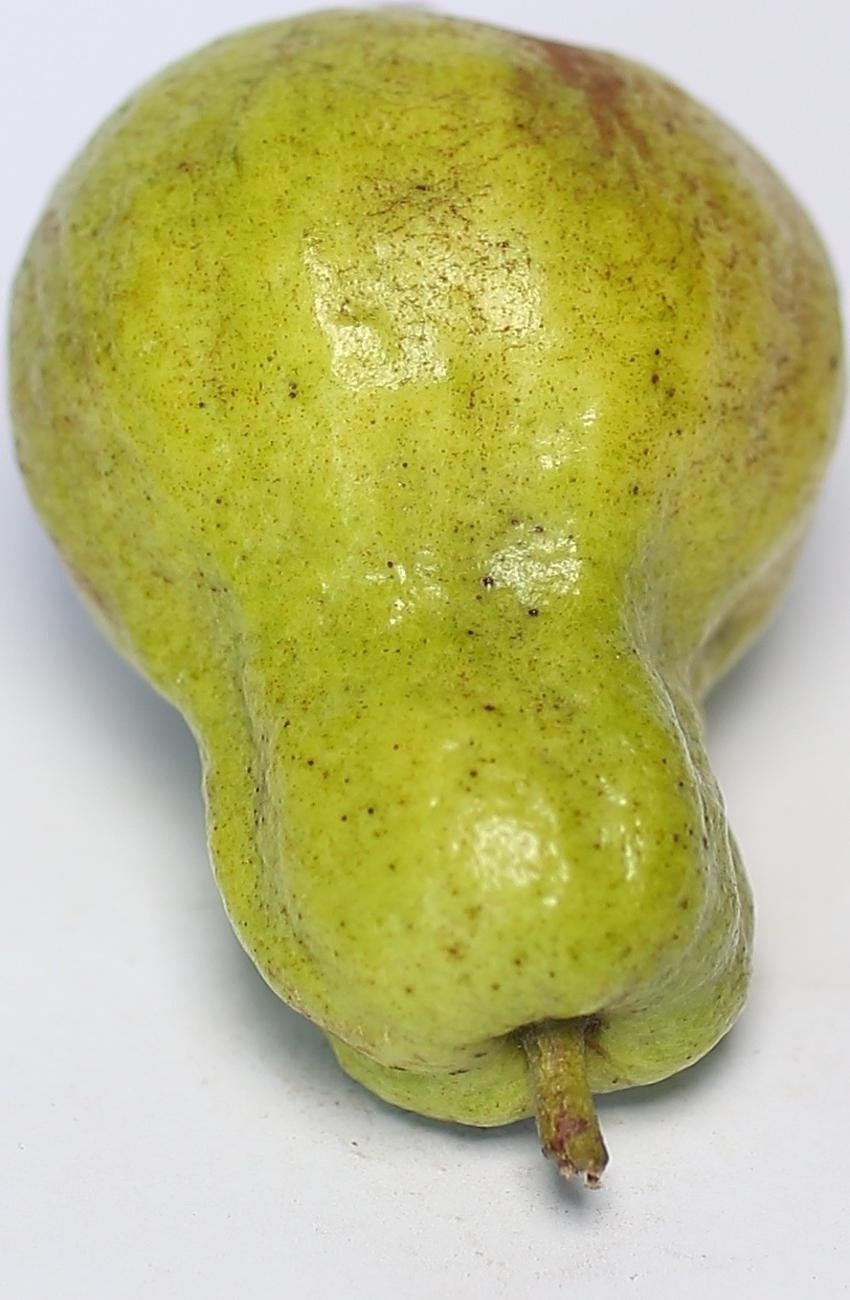
Maturity: mature-green
Variety: local-sindhi